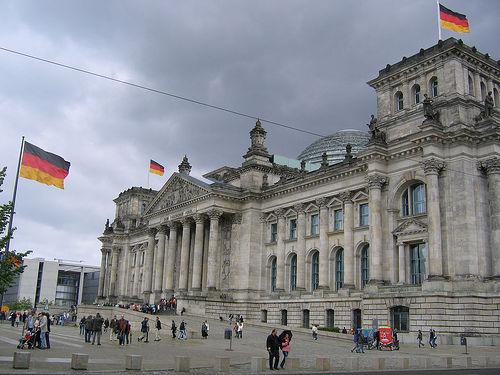
Weather: cloudy or overcast